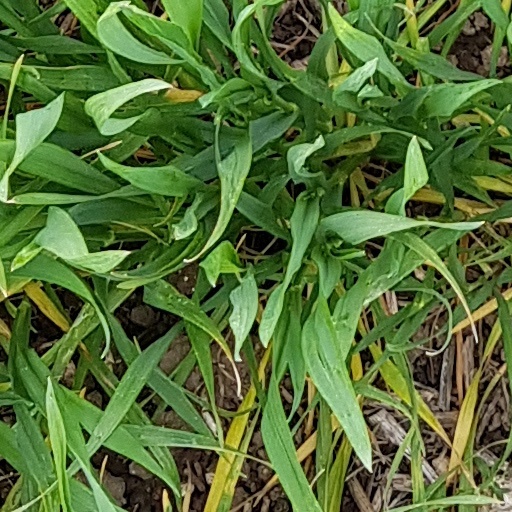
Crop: wheat